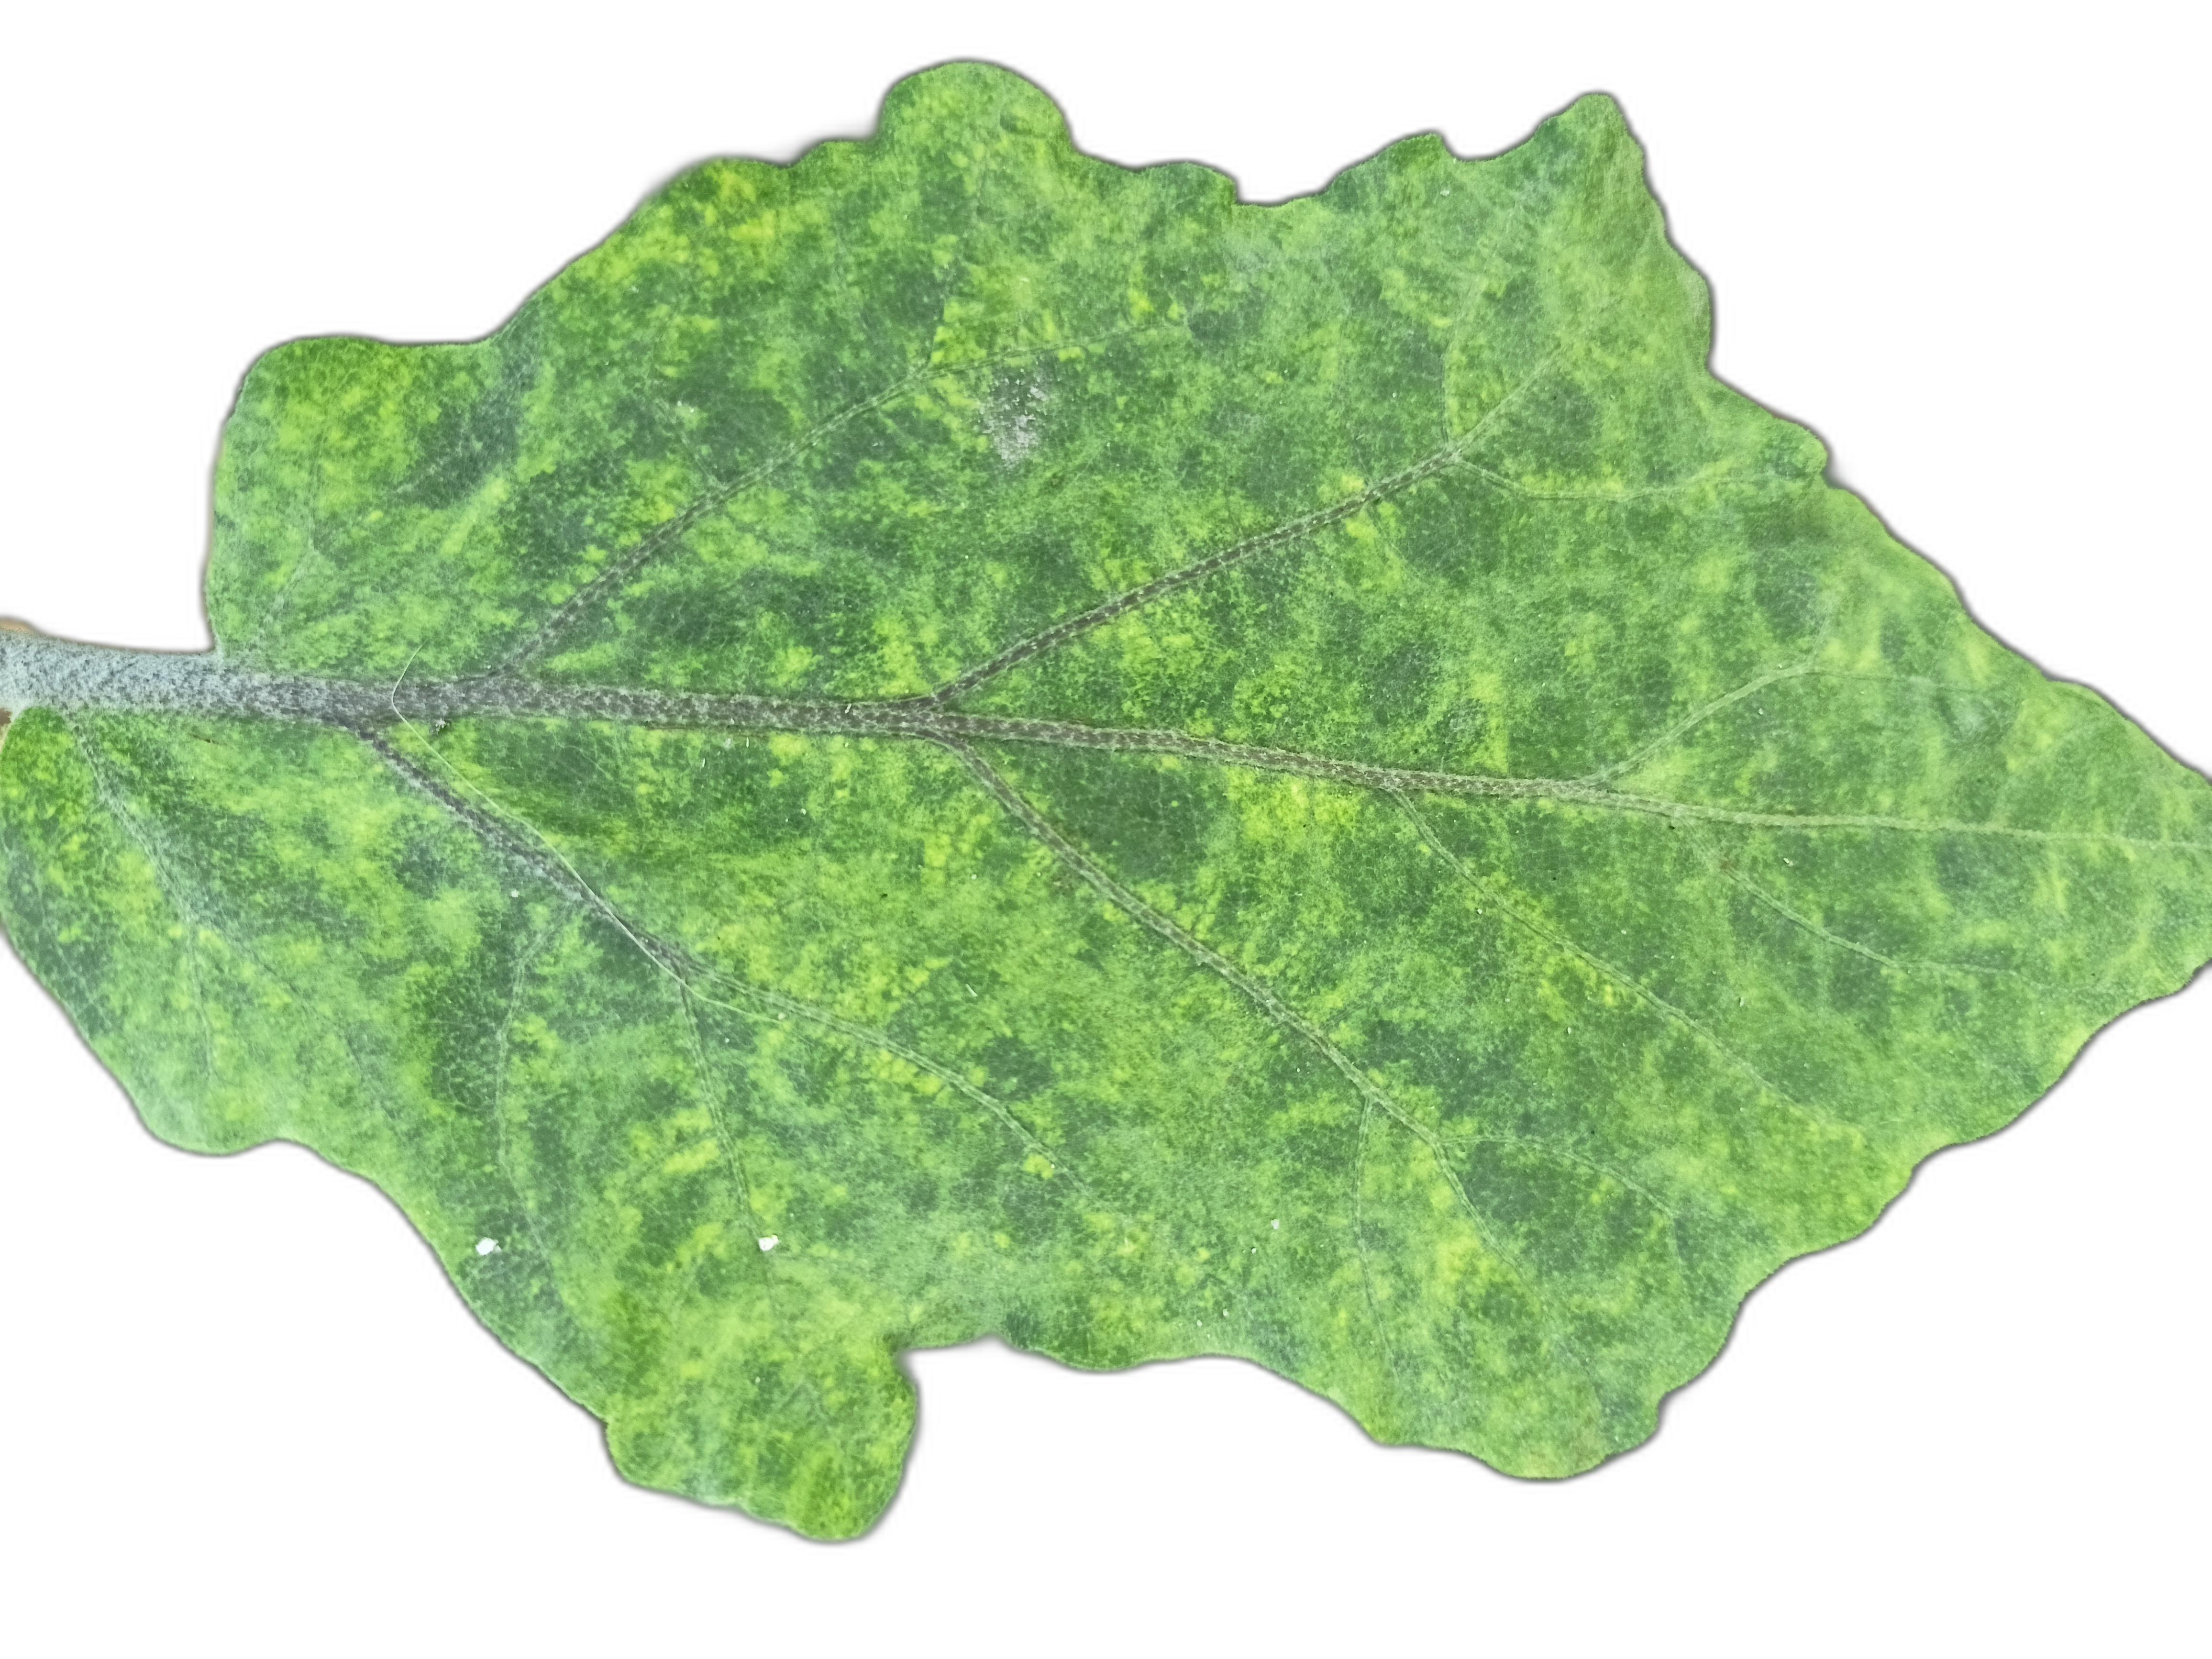
Label: Mosaic Virus Disease